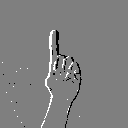
ASL letter: z